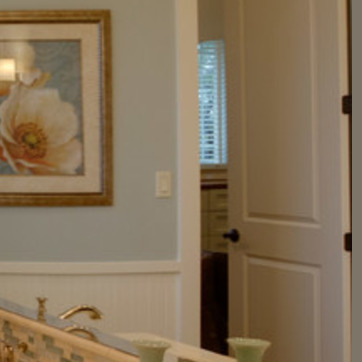
Material: mirror